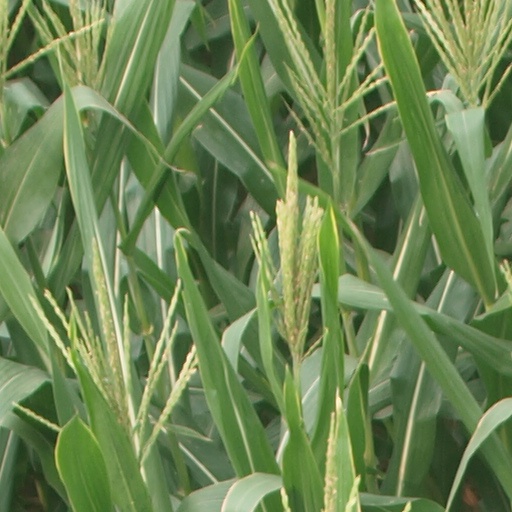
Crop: maize; corn